Léonor Mérimée

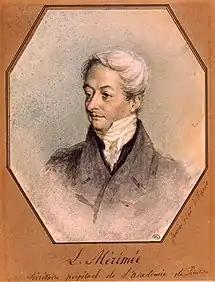
Jean-François Léonor Mérimée, portrait by Simon Jacques Rochard (1828)

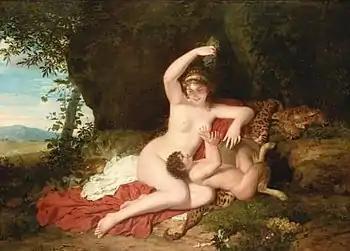
Erigone and Bacchus

Jean-François Léonor Mérimée (16 September 1757, Broglie - 26 September 1836, Paris) was a French writer, painter and chemist, specializing in pigment color in painting and decorative art. He was the father of the famous author Prosper Mérimée.